Denis Lindsay (cricketer)

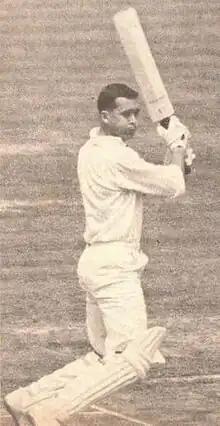
Denis Lindsay batting

Denis Thomson Lindsay (4 September 1939 – 30 November 2005) was a South African cricketer who played 19 Test matches for South Africa between 1963 and 1970. His outstanding series was against Australia in 1966–67, when he scored 606 runs in seven innings, including three centuries, took 24 catches as wicketkeeper and conceded only six byes.